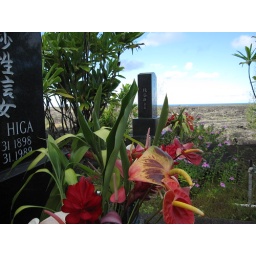
I like how the bright flowers accent the gravestones against the blue sky.